Contemporary dance

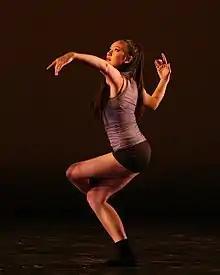
A dancer performing a contemporary dance piece

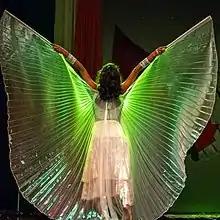
Indian contemporary dancer at 2018 Folklorama festival, Winnipeg

Contemporary dance is a genre of dance performance that developed during the mid-twentieth century and has since grown to become one of the dominant genres for formally trained dancers throughout the world, with particularly strong popularity in the U.S. and Europe. Although originally informed by and borrowing from classical, modern, and jazz styles, it has come to incorporate elements from many styles of dance. According to the New Grove Musical Dictionary, contemporary dance evolved from the foundations of modern and postmodern dance, emphasizing innovation and a break from traditional forms. Due to its technical similarities, it is often perceived to be closely related to modern dance, ballet, and other classical concert dance styles. It is characterized by a blend of styles that often integrate elements of ballet, modern dance, and cultural or social dance forms.